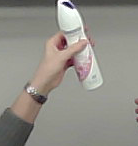
Product: rexona_spray